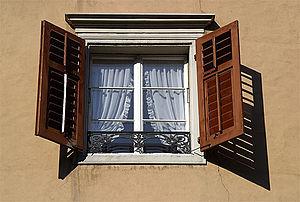
Fenêtre de la vieille-ville de Soleure
Crack the Shutters est le deuxième single extrait de l'album A Hundred Million Suns du groupe de rock alternatif Snow Patrol. La chanson est d'abord sortie le 12 décembre 2008 en Irlande, sous le label Fiction/Interscope, puis en téléchargement dans le reste du monde à partir du 14 décembre. Elle a été produite par Jacknife Lee et apparaît également dans la compilation Up to Now sortie en 2009. Les paroles ont été écrites par Gary Lightbody, le leader de Snow Patrol, et la musique a été composée par l'ensemble du groupe.